Michel Bourdoncle

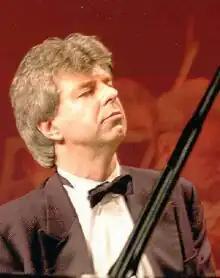

Michel Bourdoncle (born 18 October 1960) is a French classical pianist and music educator.